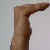
The image shows a hand gesture representing a space in Indian Sign Language.